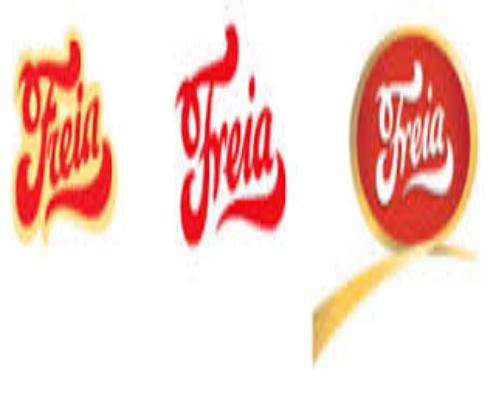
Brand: Freia
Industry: Food